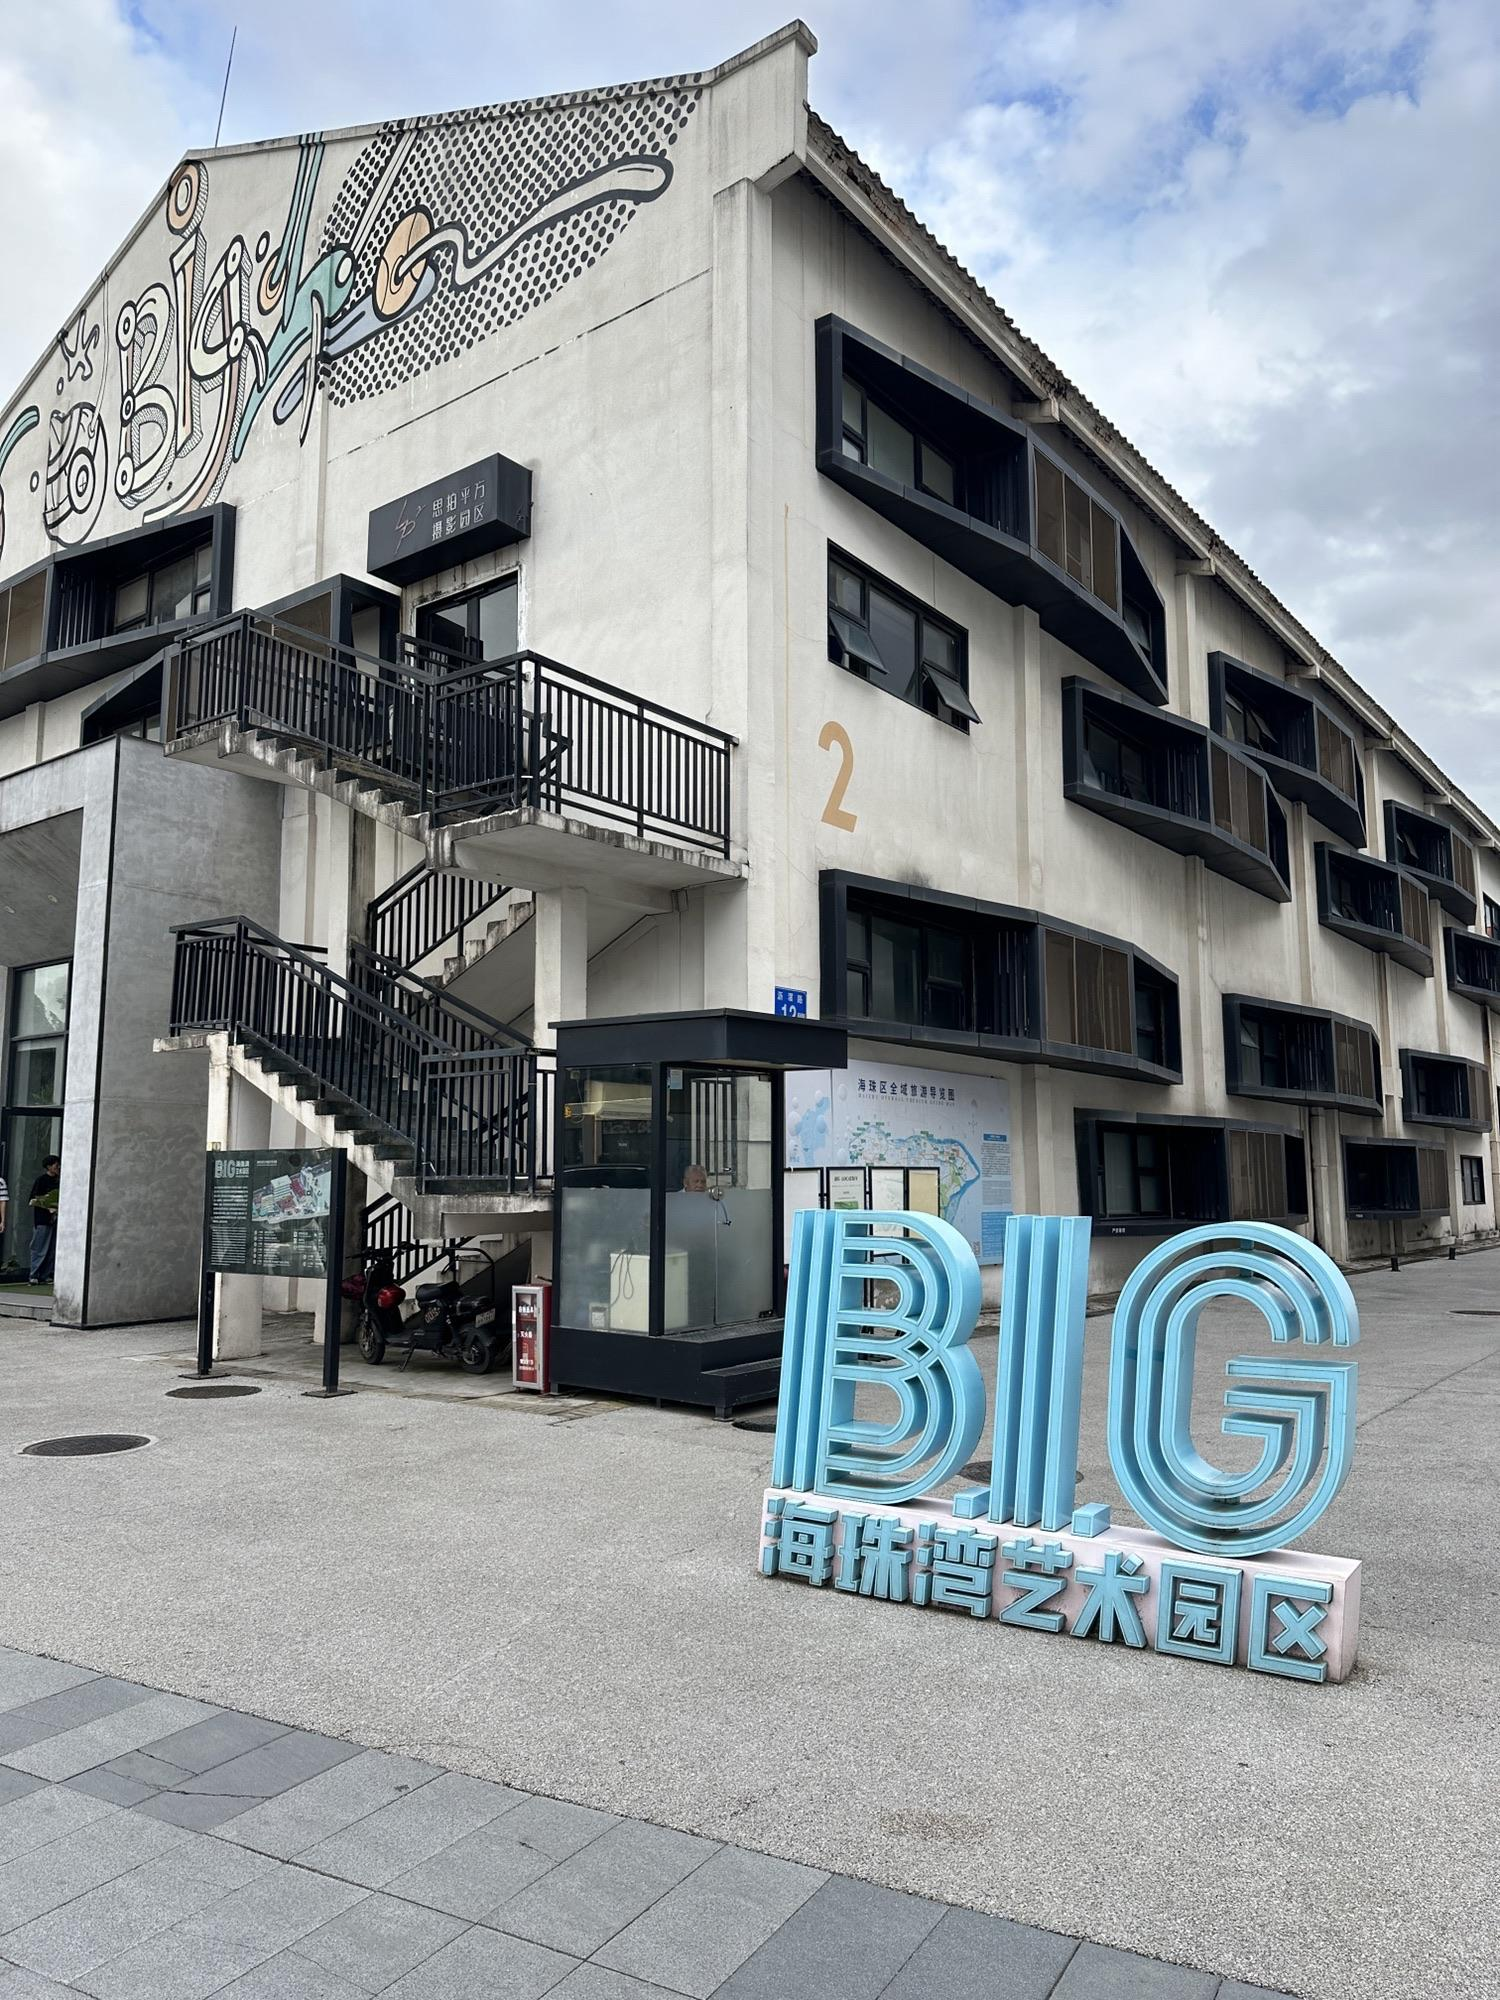
地标名称：B.I.G海珠湾艺术园区
所在城市：广州市·海珠区